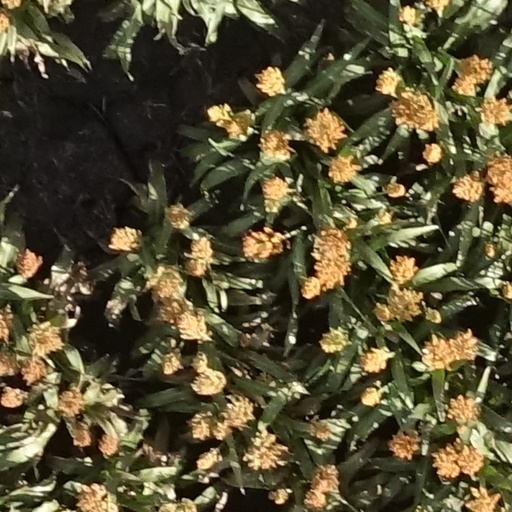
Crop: sorghum